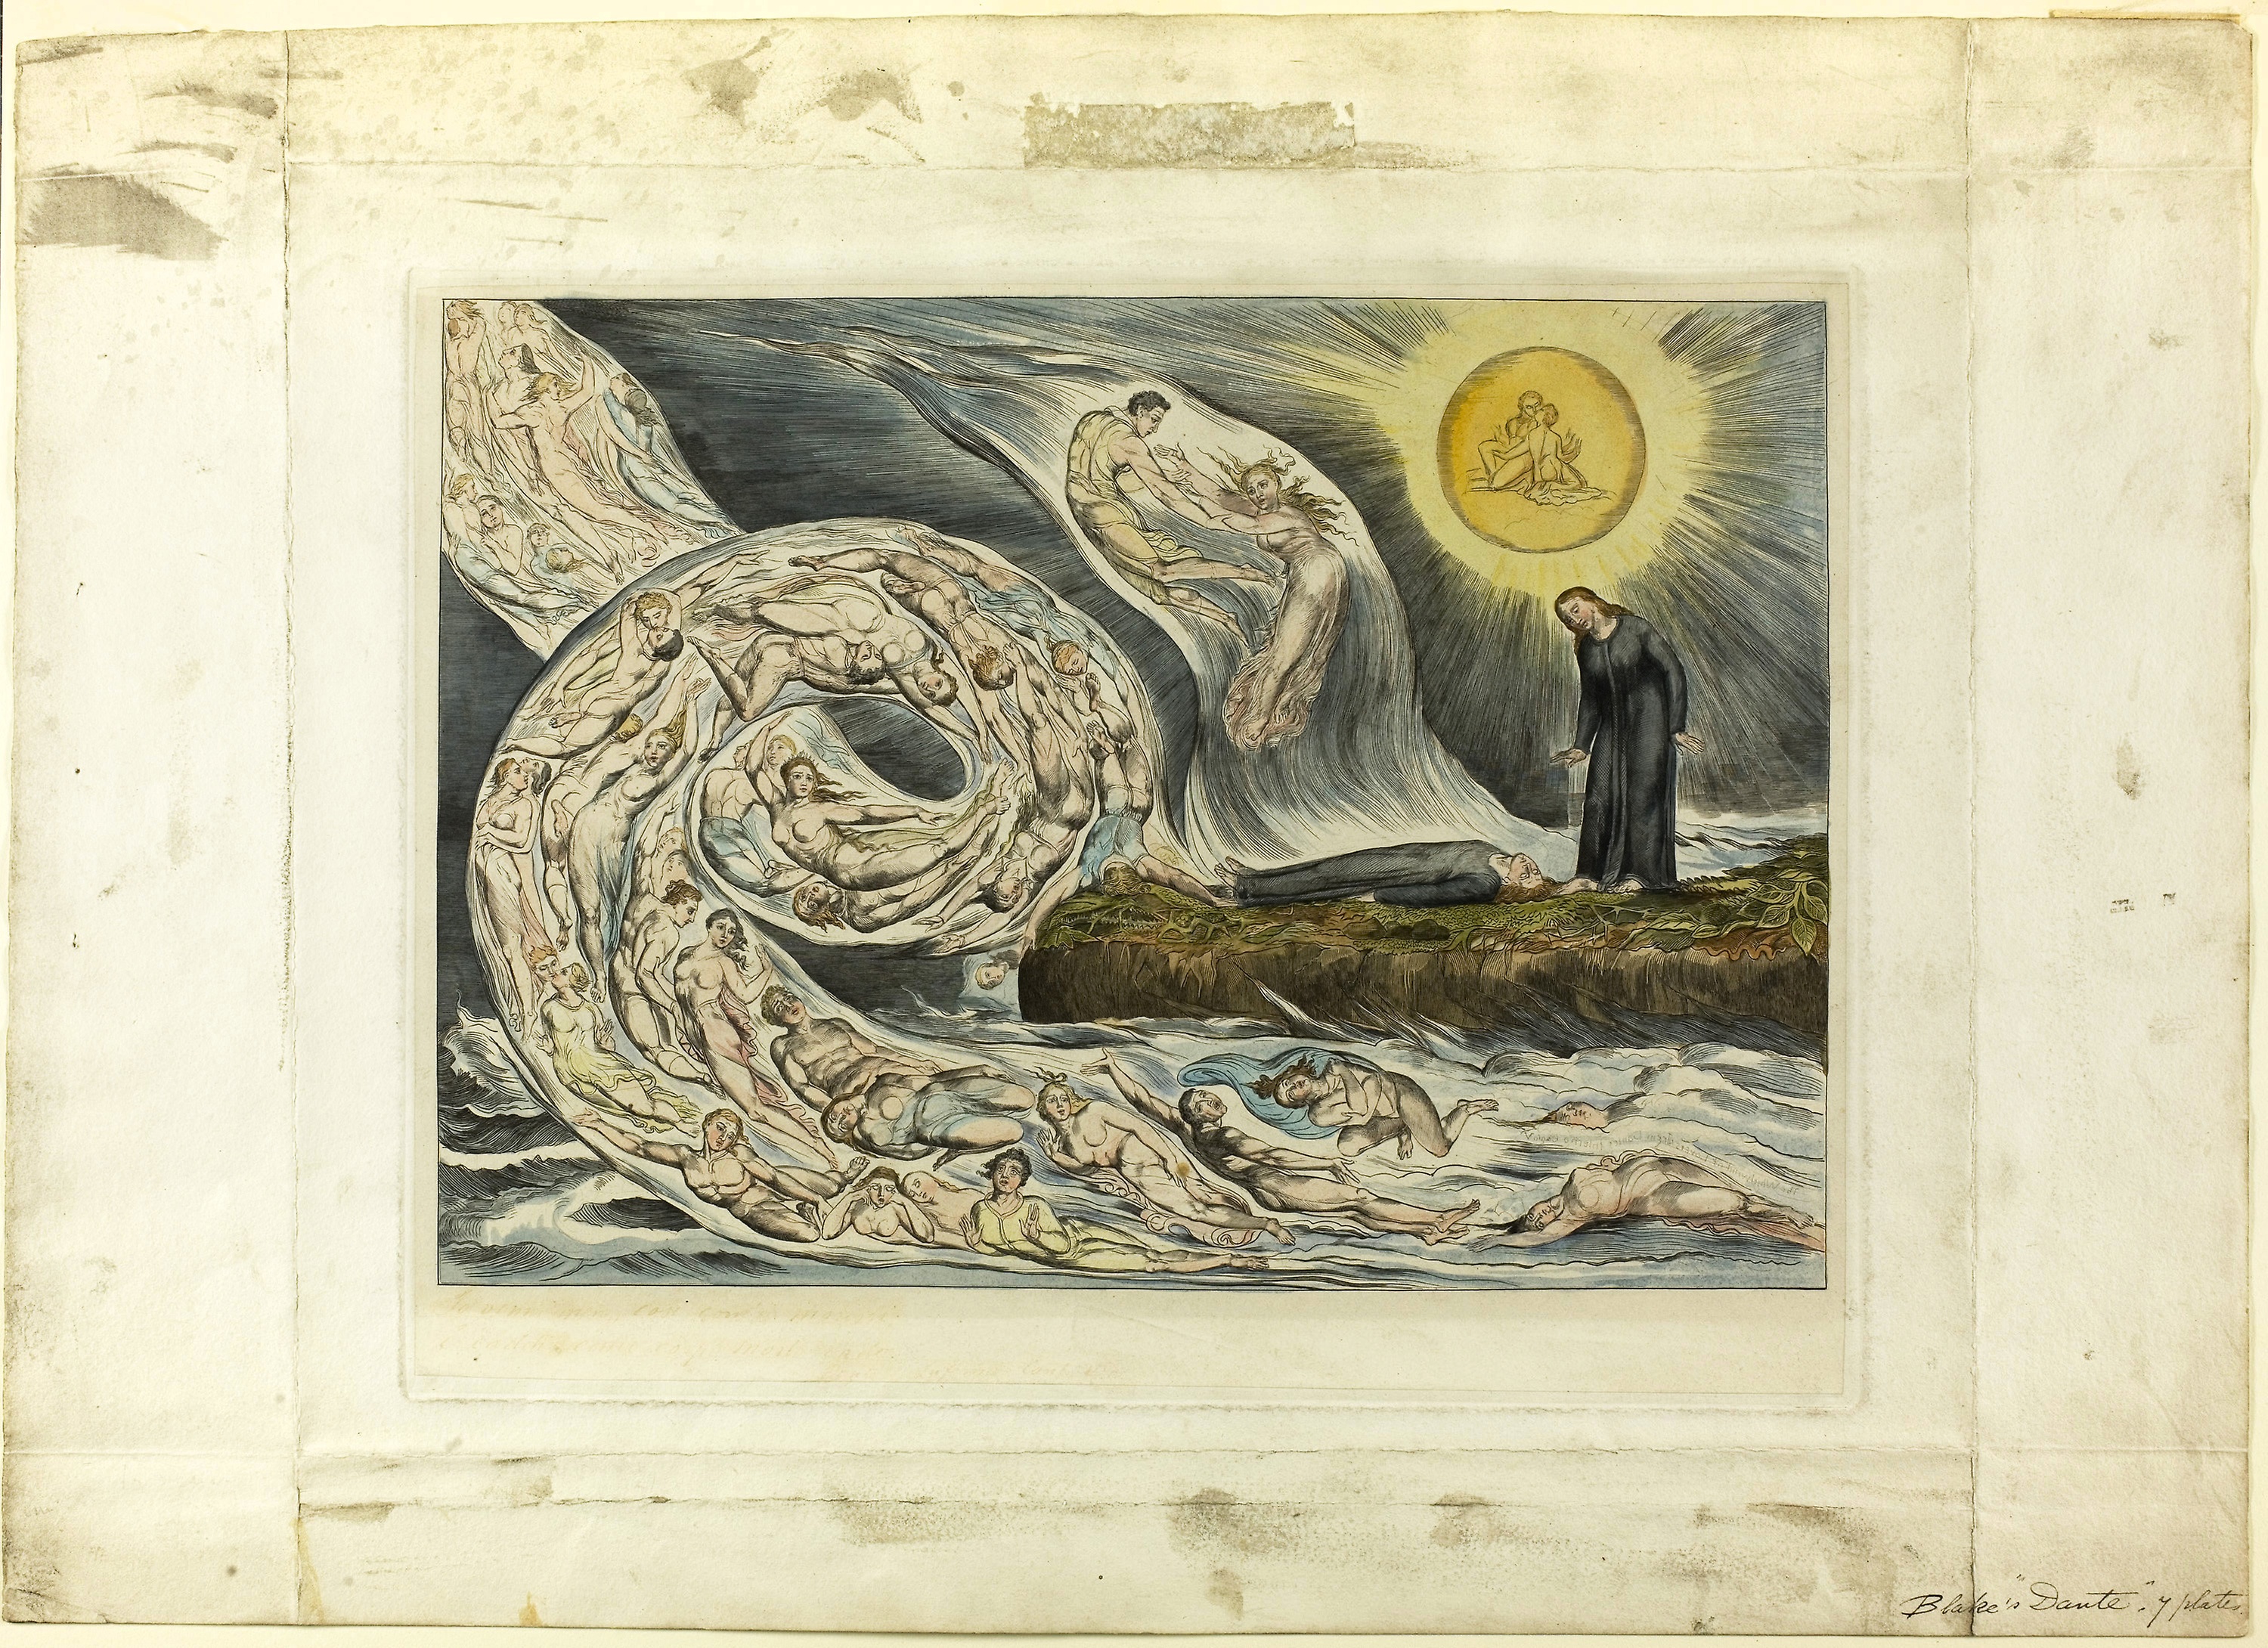
picture frame, art, painting, artwork